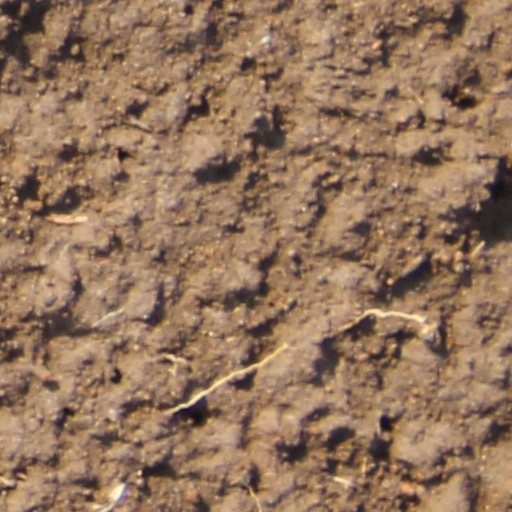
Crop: wheat